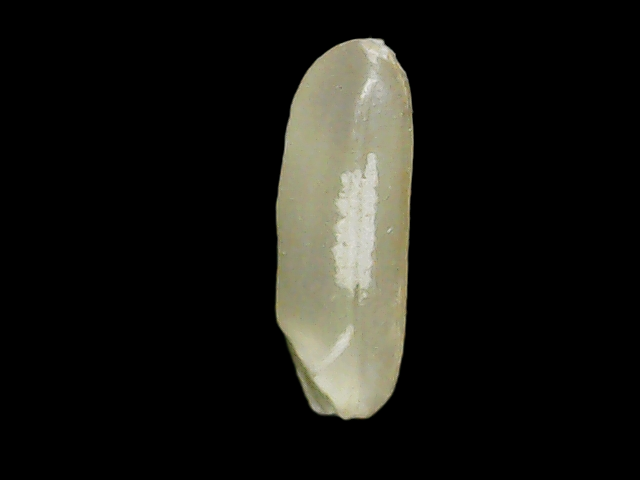
Rice variety: Binadhan7